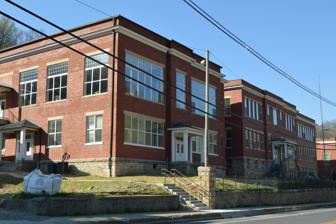
Building: Jenkins School (Jenkins, Kentucky)
Country: United States of America
Year built: 1912
United States historic place Jenkins School U.S. National Register of Historic Places Location 75 Pane St., Jenkins, Kentucky Coordinates 37°10′21″N 82°37′56″W / 37.17250°N 82.63222°W / 37.17250; -82.63222 Built 1912 NRHP reference No. 11000004 Added to NRHP February 11, 2011 Jenkins School , at 75 Pane St. in Jenkins, Kentucky , was listed on the National Register of Historic Places in 2011. It was deemed notable "as the largest and finest school to be produced as part of the efforts by Consolidation Coal Company to develop Jenkins, a coal camp, in the coal rich mountains of eastern Kentucky. Jenkins School’s construction in 1912 heralded a dramatic period of coal investment in Jenkins, leading the town to be considered one of the crown jewels of coal towns—Consolidation Coal Company would bring politicians and visitors from all around the United States and abroad to see their accomplishments in this Letcher County settlement. As other Jenkins buildings of this period have been lost to neglect or demolition, Jenkins School and its level of preservation remains as a touchstone to the community’s coal industry heritage." The school was redeveloped into 26 affordable apartments for senior citizens, and a senior citizens center, in a project completed in 2014. References